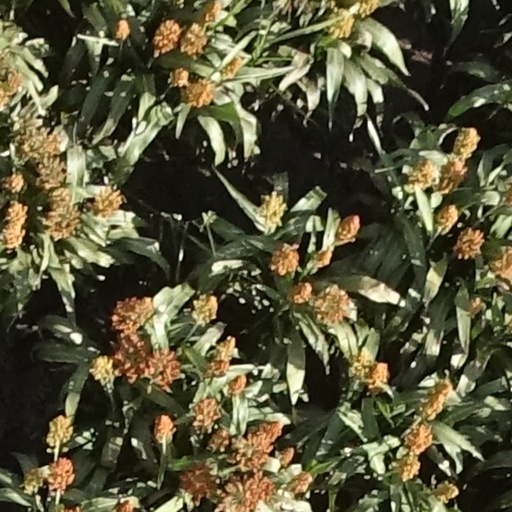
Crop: sorghum